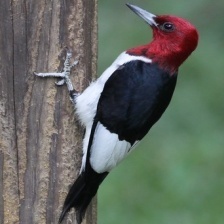
Species: RED HEADED WOODPECKER
Scientific name: MELANERPES ERYTHROCEPHALUS